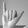
ASL letter: Y